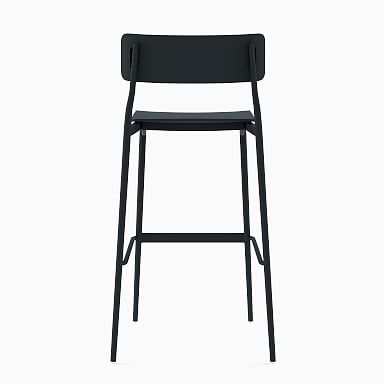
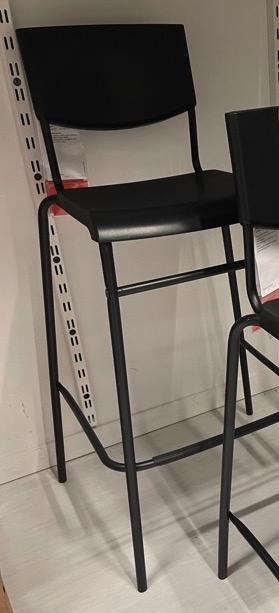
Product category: stool
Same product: no